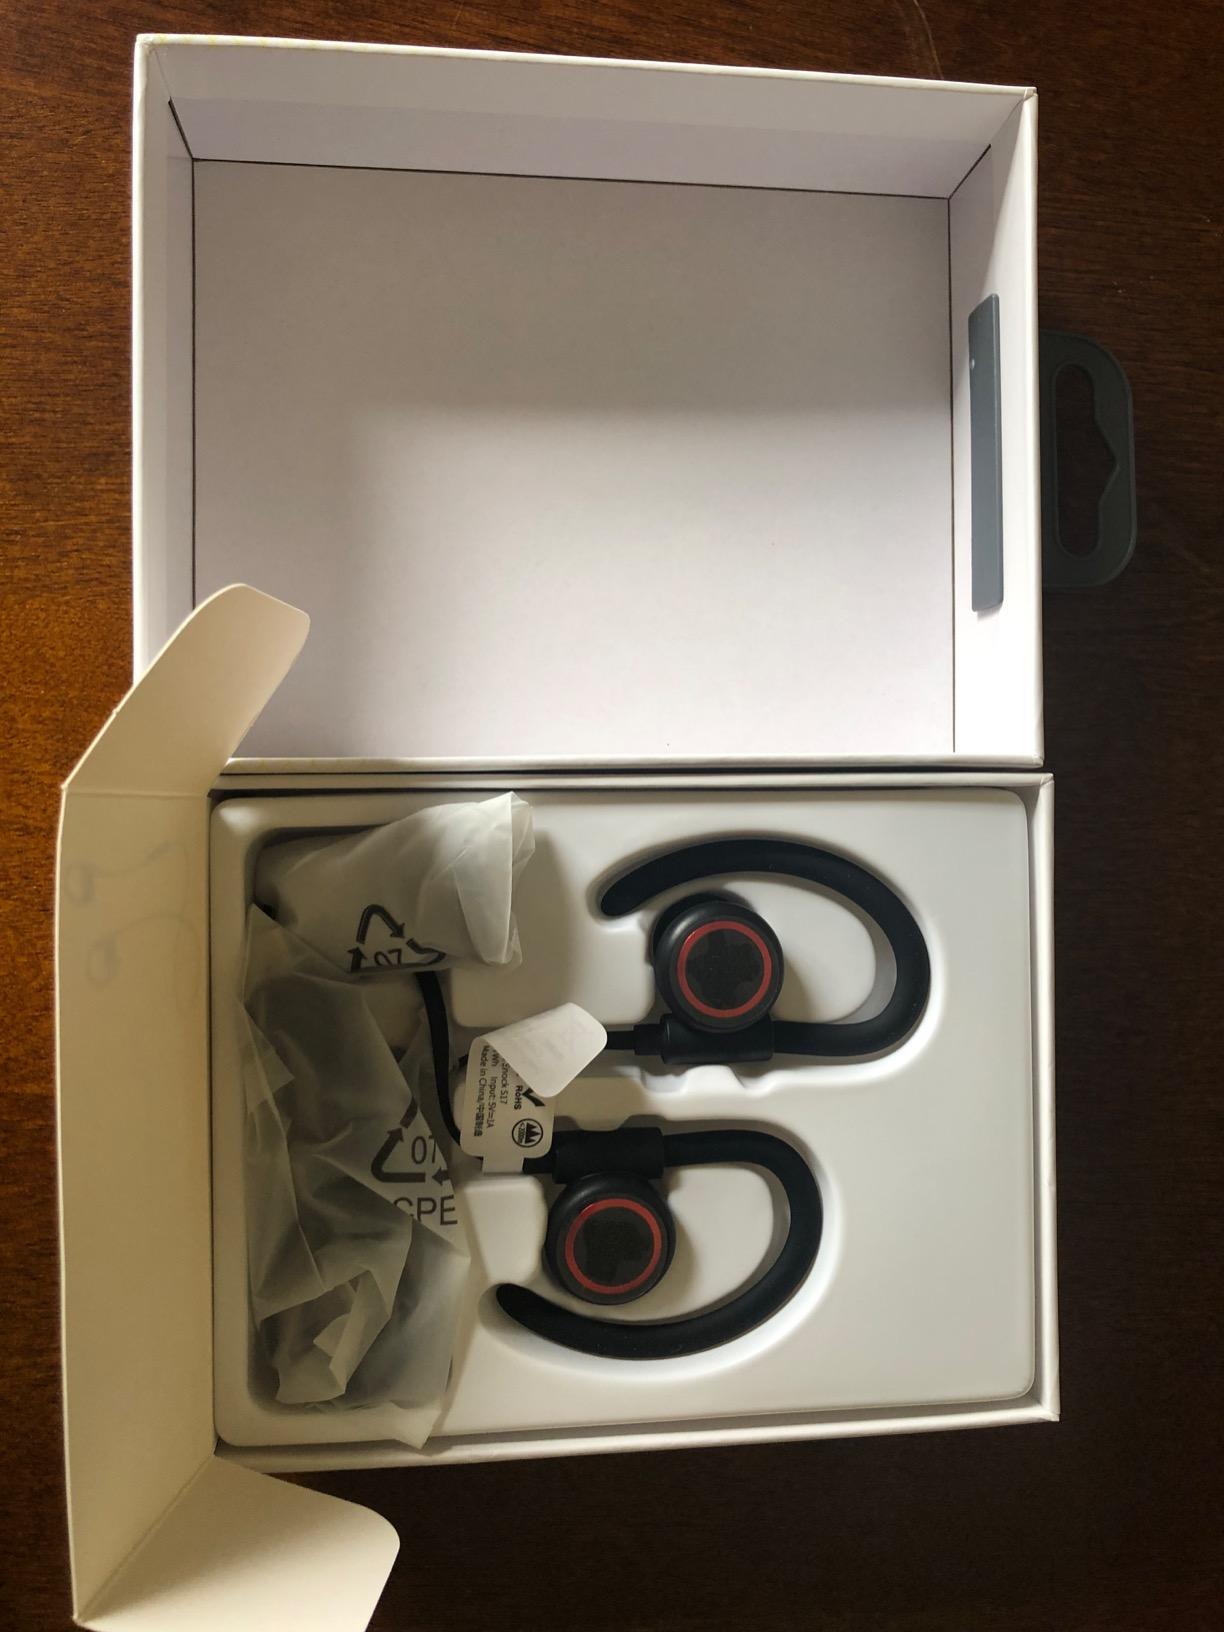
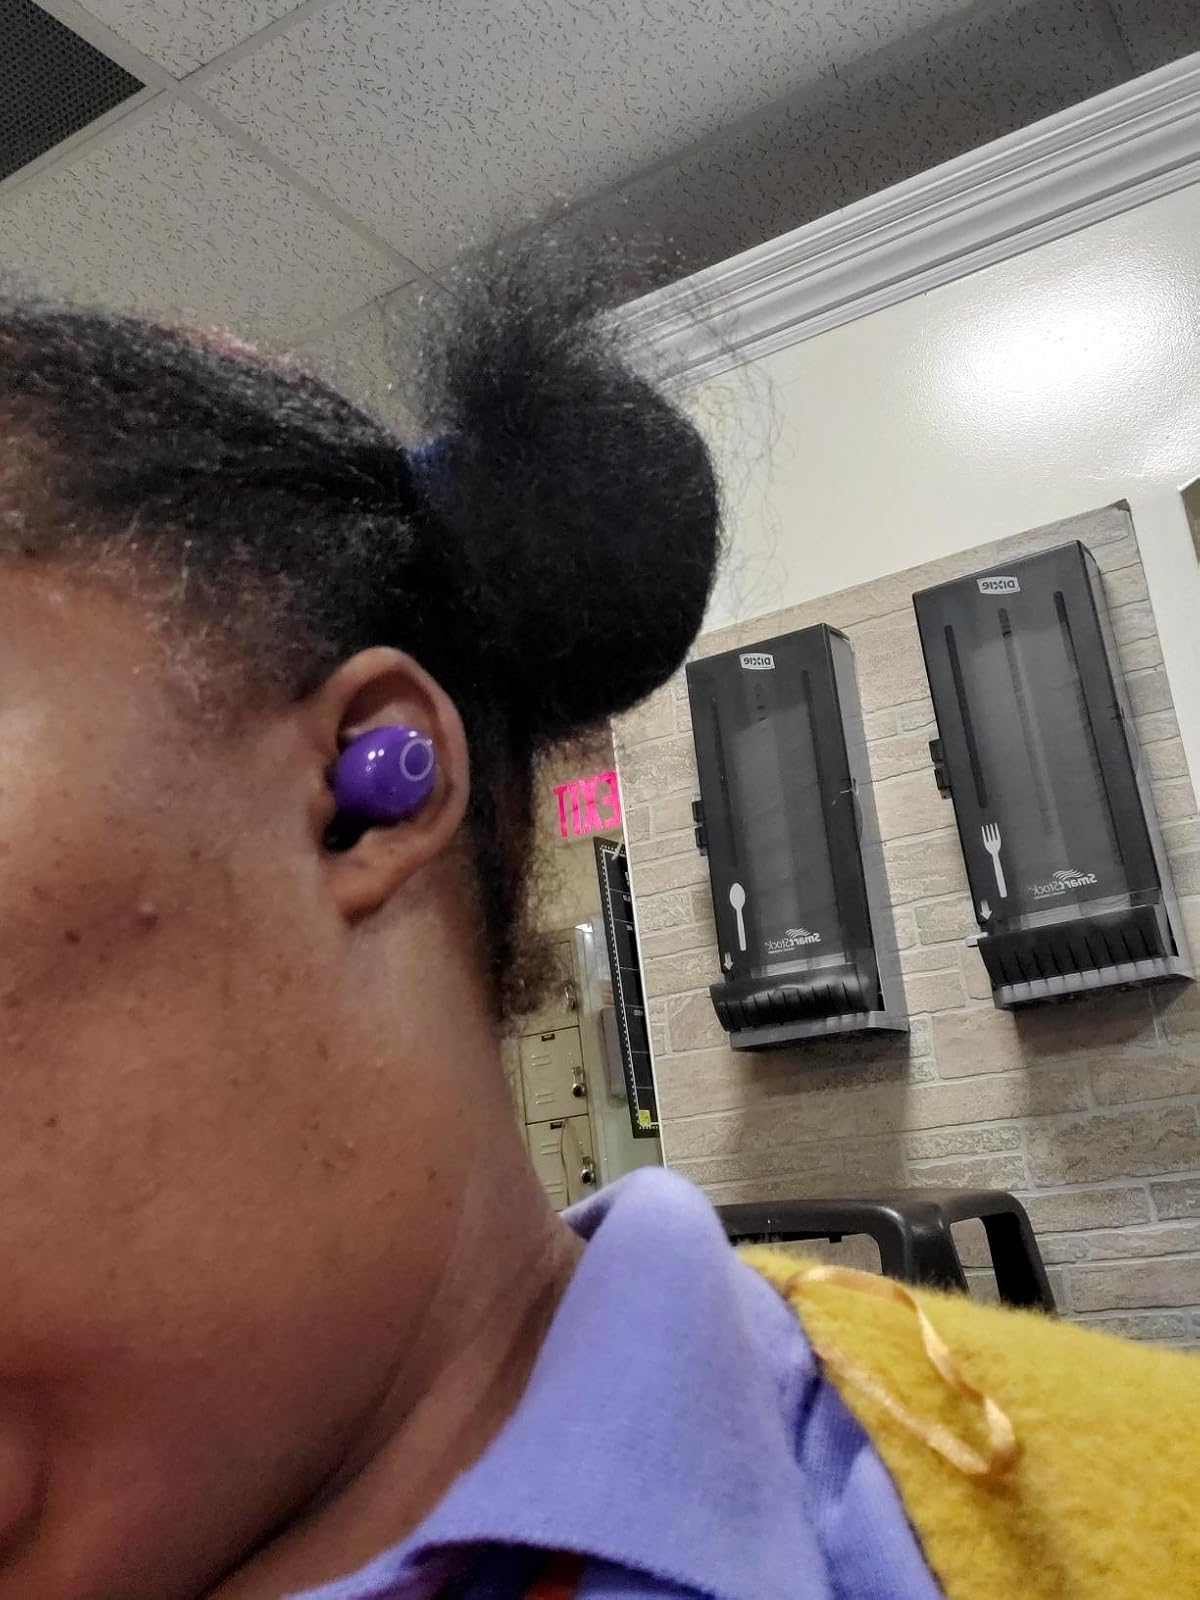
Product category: earbuds
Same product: no